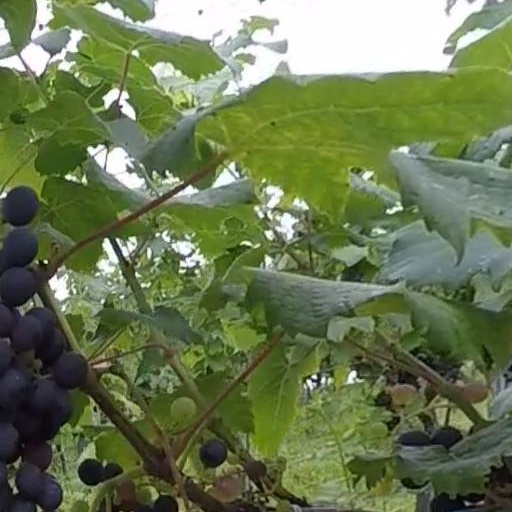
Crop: grape